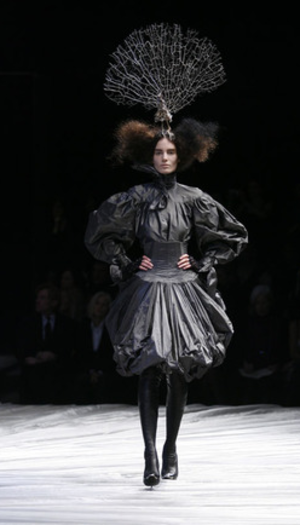
Alexander McQueen, de son nom complet Lee Alexander McQueen née le 17 mars 1969 à Lewisham à Londres et mort le 11 février 2010 à Mayfair, est un créateur de mode britannique. Il est surnommé, en raison du côté parfois provocateur de certaines de ses collections, l'« Enfant terrible », et à l'instar d'autres créateurs tels que Stella McCartney ou Raf Simons, l'un des plus grands espoirs de la mode lors de sa carrière.
Isabella Blow est une journaliste anglaise de mode. Elle est née Isabella Delves Broughton le 19 novembre 1958 à Marylebone et morte le 7 juillet 2007 en Angleterre.